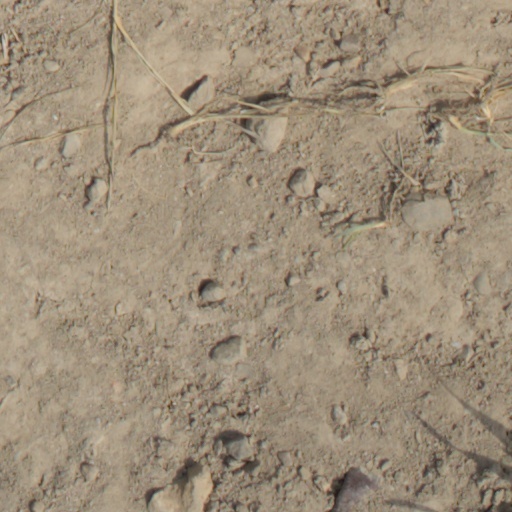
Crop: wheat